Chérubin (Pinchas Steinberg recording)

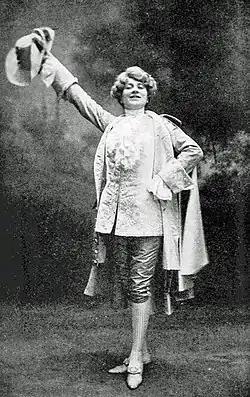
The first Chérubin: the Scottish soprano Mary Garden, who had also been the first Mélisande in Debussy's "Pelléas et Mélisande" in 1902

In 1992, RCA Victor Red Seal released the album as a double CD (catalogue number 09026 60593 2) in a slipcase with a booklet. The latter provided photographs of Massenet, Anderson, Ramey, von Stade, Upshaw and Steinberg and libretti, synopses, notes by Norbert Christian and biographies of Anderson, Ramey, von Stade, Upshaw and Steinberg in English, French, German and Italian.